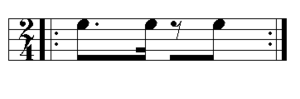
Le jazz est un genre musical originaire du Sud des États-Unis, créé à la fin du XIXᵉ siècle et au début du XXᵉ siècle au sein des communautés afro-américaines. Avec plus de cent ans d'existence, du ragtime au jazz actuel, il recouvre de nombreux sous-genres marqués par un héritage de la musique euro-américaine et afro-américaine, et conçus pour être joués en public. Il émerge à partir d'autres genres musicaux, dont le ragtime, la marche, le negro spiritual et le blues, et comporte des caractéristiques telles que l'utilisation fréquente de l'improvisation, de la polyrythmie, de la syncope, du shuffle, du scat et des notes bleues. En route, il emprunte de nombreux éléments à la musique populaire américaine et à la tradition des brass bands. Couramment associé aux cinq instruments emblématiques du jazz — le saxophone, la trompette, le trombone, la clarinette et le piano —, le jazz mobilise cependant un grand nombre d'instruments différents, dont la guitare, la batterie, et la contrebasse.